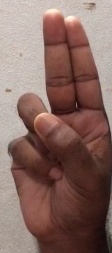
ASL sign: U